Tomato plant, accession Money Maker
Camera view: vertical (180 deg); turntable rotation: 0 degrees
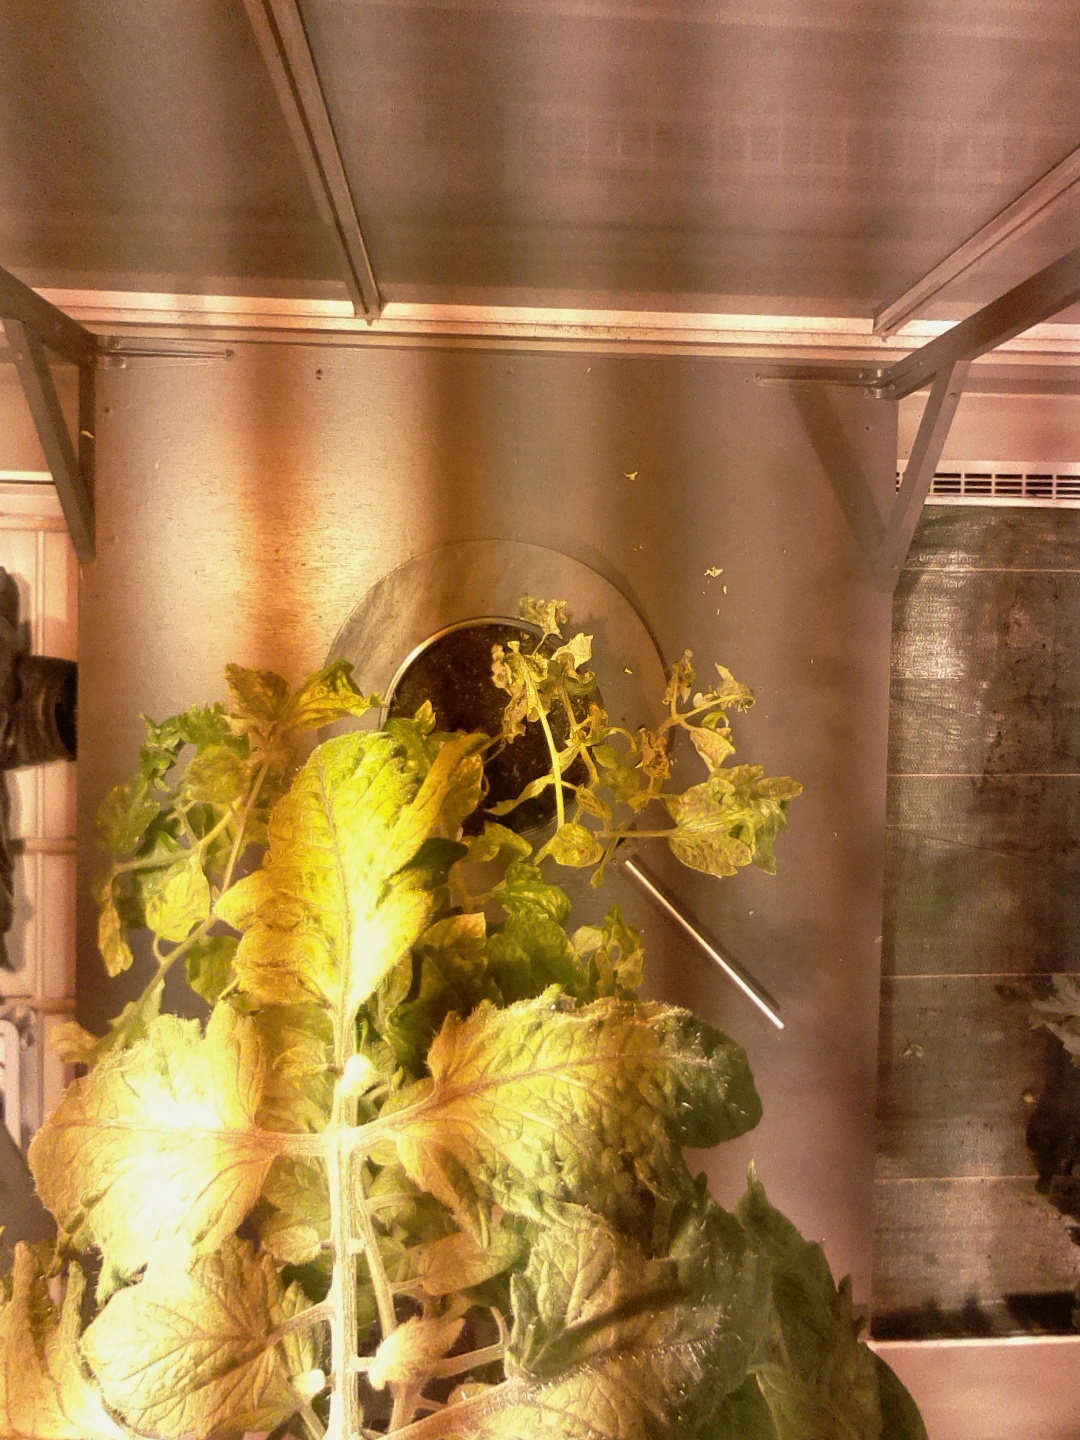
BBCH growth stage 75: 50%-60% of final fruit size